James Greenleaf

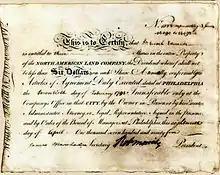
Share certificate issued by the North American Land Company in 1795.

NALC encountered financial difficulty almost immediately. Only of land was turned over to it, which meant it could issue only 22,365 shares. This meant only 7,455 shares were put in escrow instead of the required 9,000. Rather than paying creditors with cash, NALC paid them with 8,477 shares in 1795 and 1796. On May 15, 1795, Washington, D.C., commissioners demanded their first payment from Greenleaf, Morris, and Nicholson for the 6,000 lots purchased in 1793. But Greenleaf had misappropriated some of the company's income to pay his own debts. Without the Dutch mortgage income and missing funds, there was no money to make the payment to the commissioners. Greenleaf also had co-signed for loans taken out by Morris and Nicholson. When these men defaulted, creditors sought Greenleaf to make good on all the debts, and he could not.